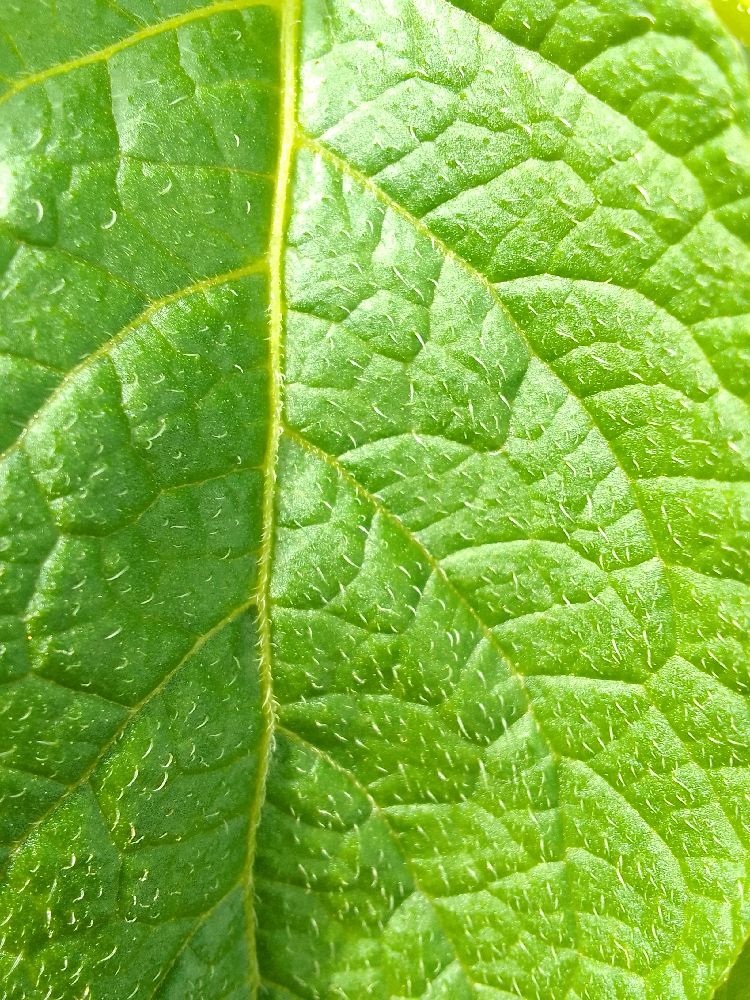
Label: Healthy